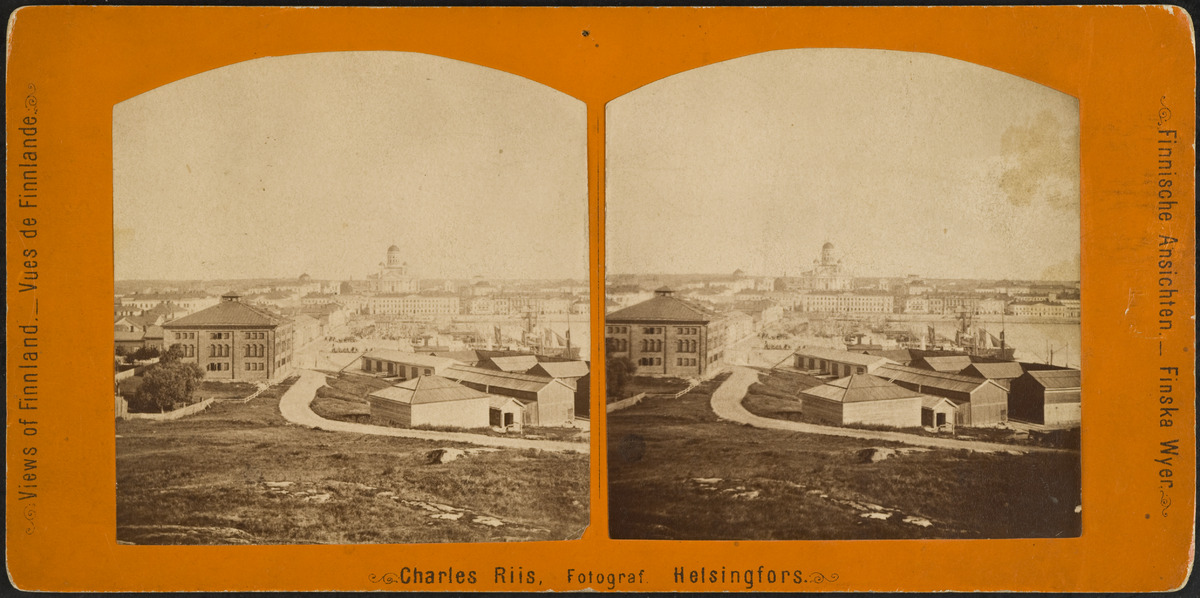
Näkymä observatoriolta, Ulriikaporinvuorelta (Tähtitorninmäeltä) pohjoiseen päin, taustalla Nikolain kirkko (Tuomiokirkko), Kauppatori ja Eteläsatama sekä Pohjoisesplanadin taloja
sisällön kuvaus: Näkymä observatoriolta, Ulriikaporinvuorelta (Tähtitorninmäeltä) pohjoiseen päin, taustalla Nikolain kirkko (Tuomiokirkko), Kauppatori ja Eteläsatama sekä Pohjoisesplanadin taloja. Etualalla vasemmalla kruununmakasiini ja rannassa puisia

varastorakennuksia. mustavalkoinen
Kuvaaja: Riis, Charles, valokuvaaja
Ajankohta: kuvausaika 1870 - 1892
Paikka: Suomi, Uusimaa, Helsinki, Kaivopuisto Helsinki, Tähtitornin vuori
Aiheet: arkkitehtuuri, julkiset rakennukset kirkkorakennukset, varastot viljavarastot kruununmakasiinit, tiilirakennukset, puurakennukset, satamat, kalliot